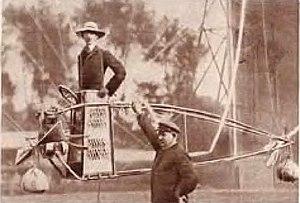
Santos-Dumont dans la nacelle de son dirigeable et un mécanicien à côté.